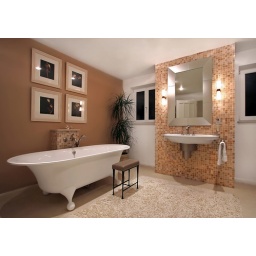
Interior of bath room in modern house